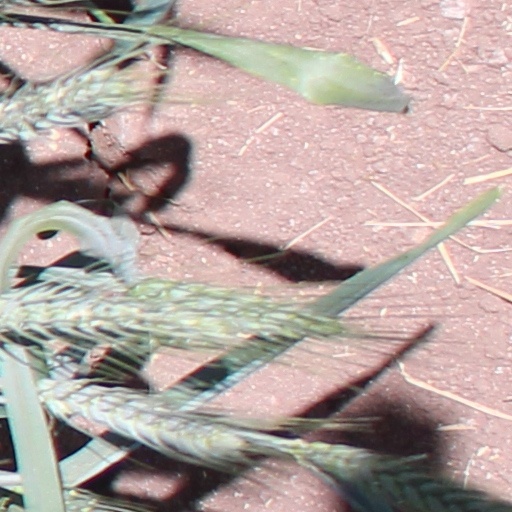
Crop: wheat